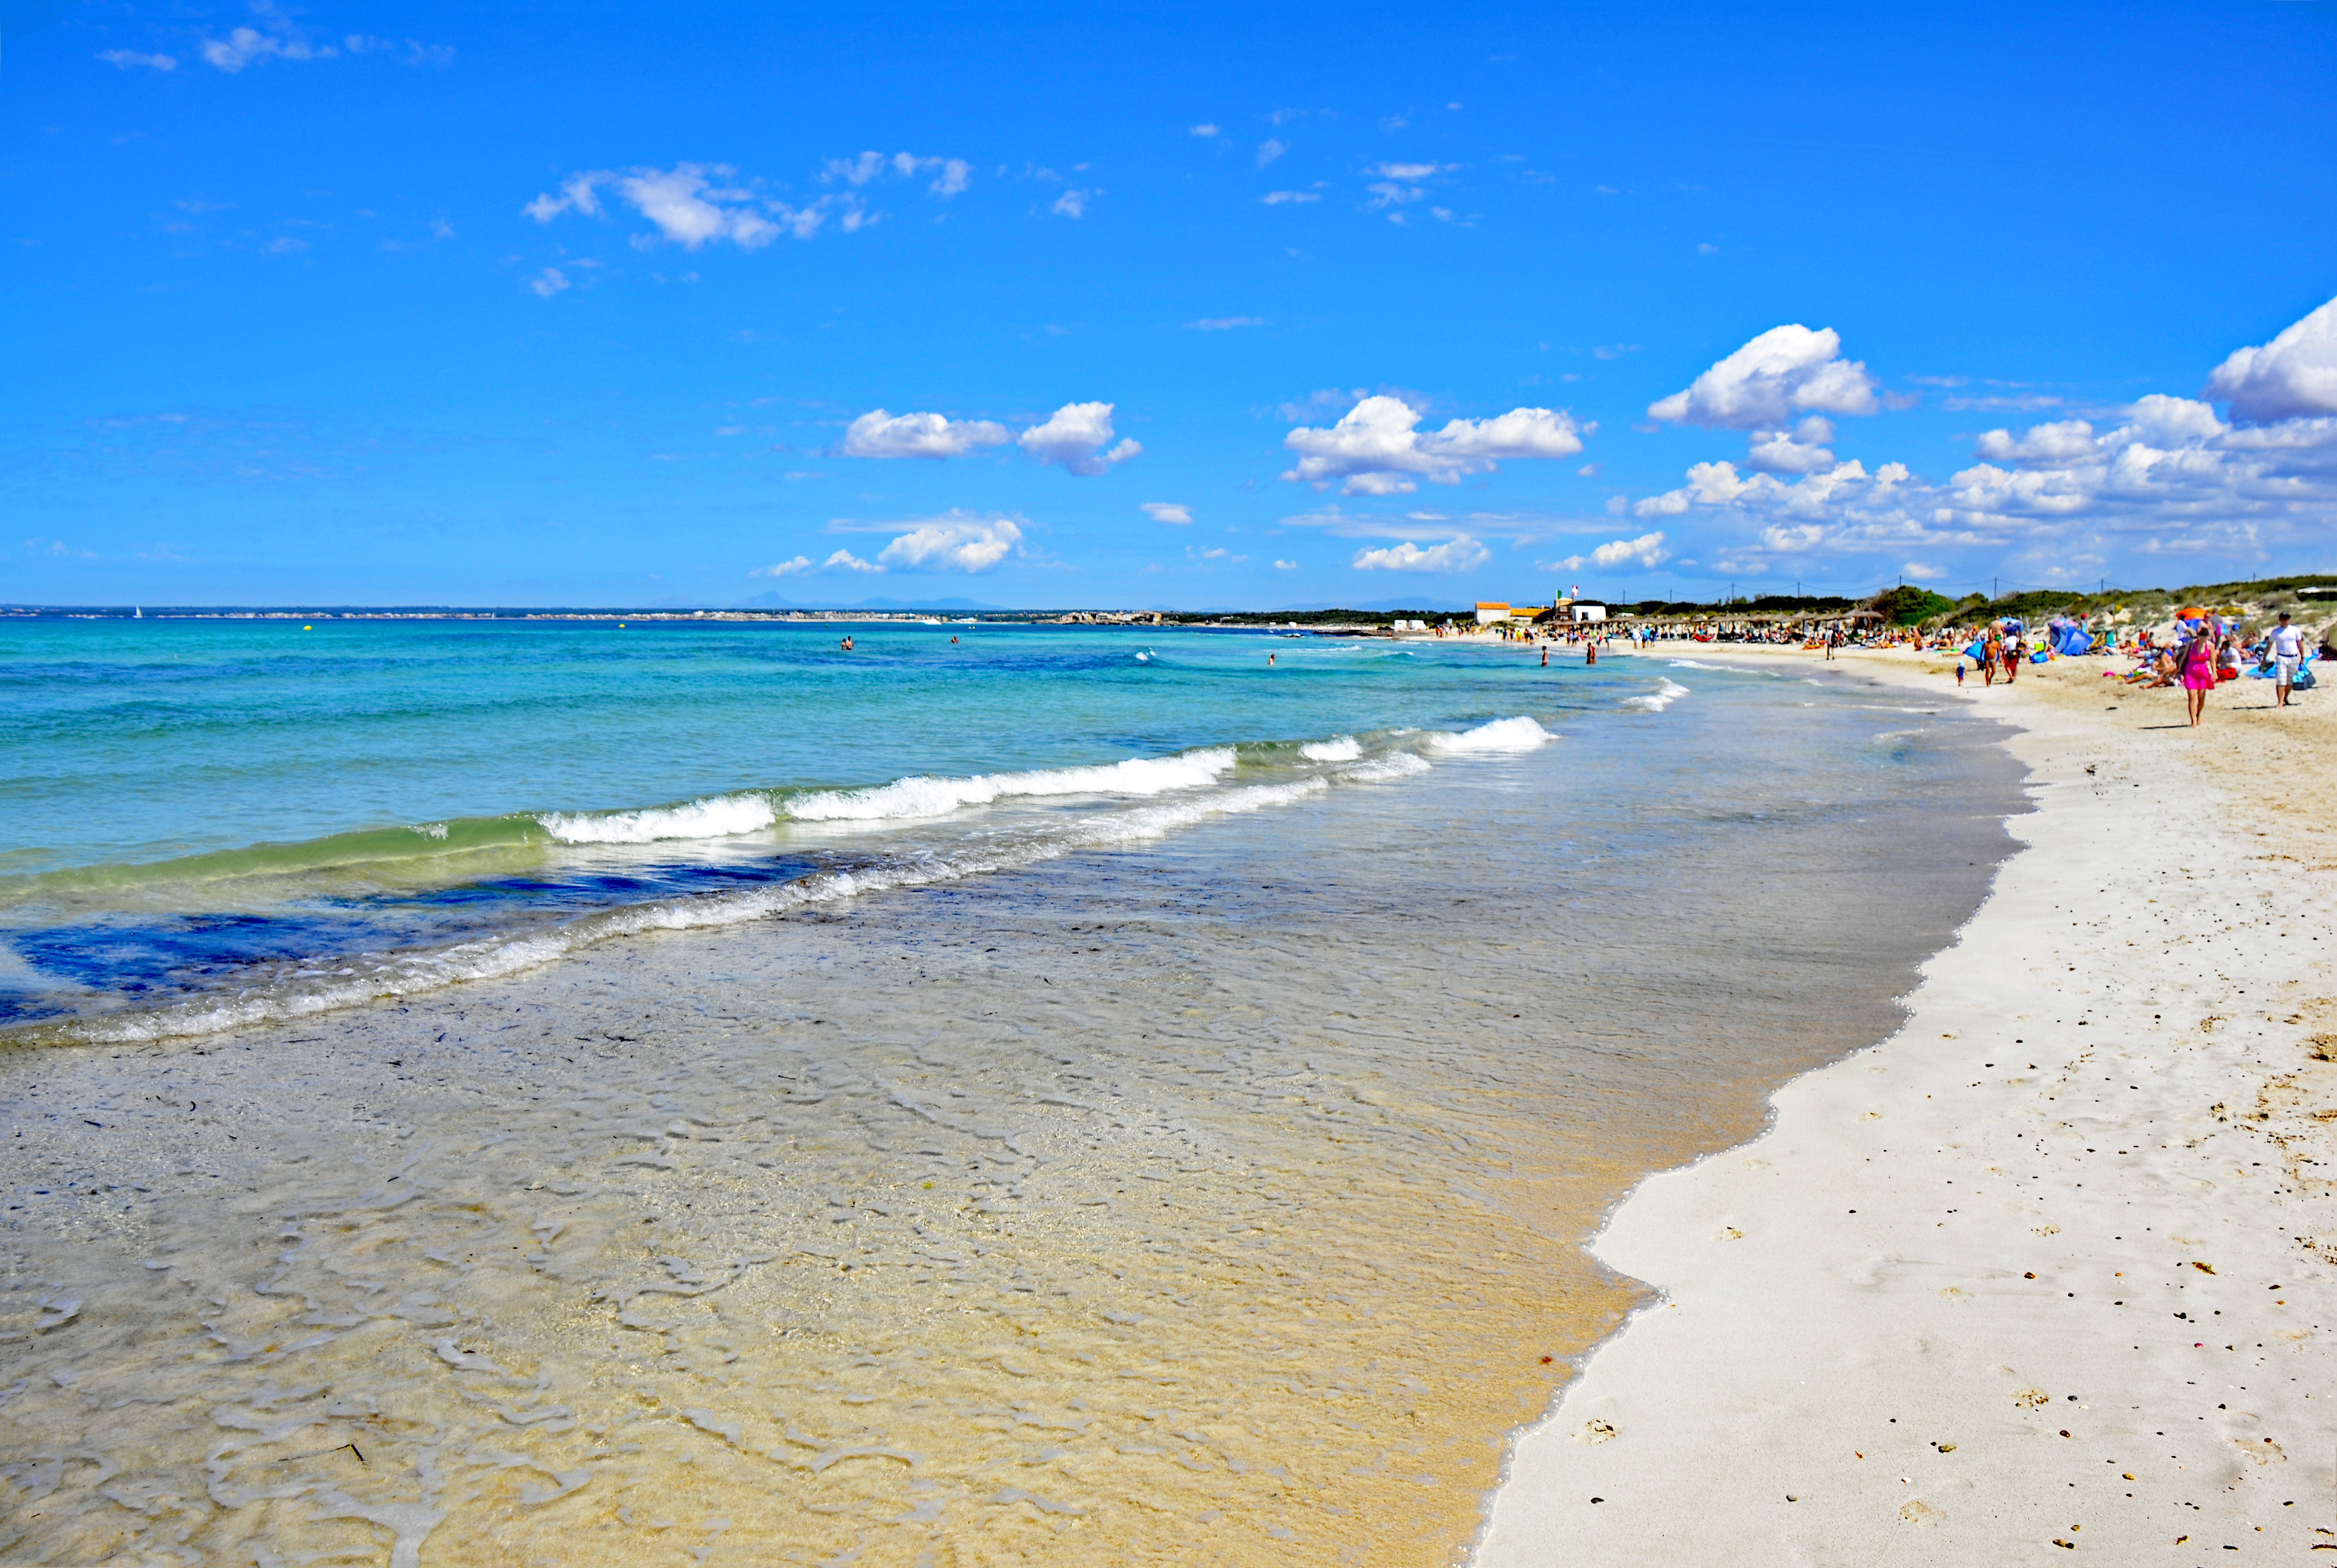
beach, sea, coast, water, sand, ocean, horizon, sun, shore, wave, summer, vacation, holiday, bay, body of water, spain, mallorca, caribbean, booked, cape, crystal clear, balearic islands, wind wave, playa es trenc